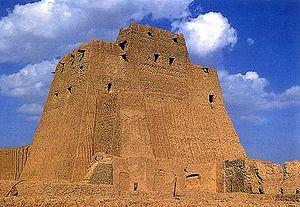
Ceci est une liste de châteaux en Iran.
Le Sistan-et-Baloutchistan ou Sistan-Baloutchistan est une des 31 provinces d'Iran. Elle est située au sud-est du pays, à la frontière avec le Pakistan et l'Afghanistan. Sa capitale est Zahedan, et elle a une population de 2,1 millions d'habitants.
Le Château de Sib est un château de la ville de Sistan-et-Baloutchistan, en Iran, construit par les Dynastie Kadjar.